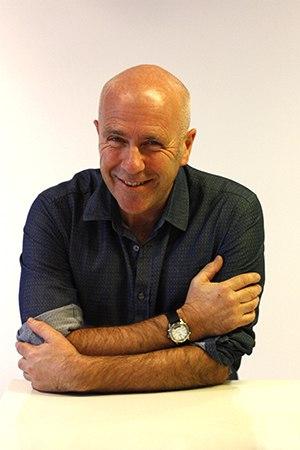
Richard Flanagan, né en 1961 à Longford en Tasmanie, est un écrivain australien.